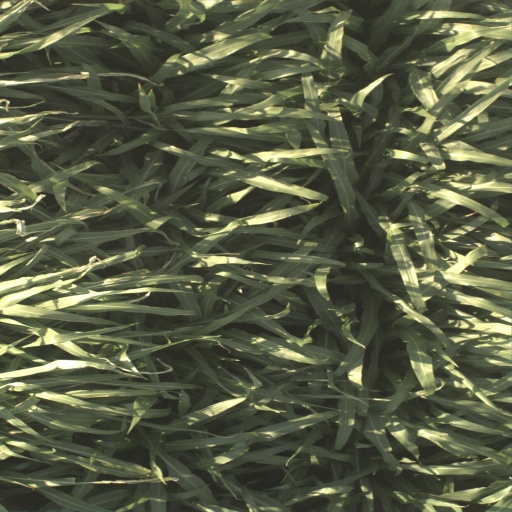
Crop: sorghum